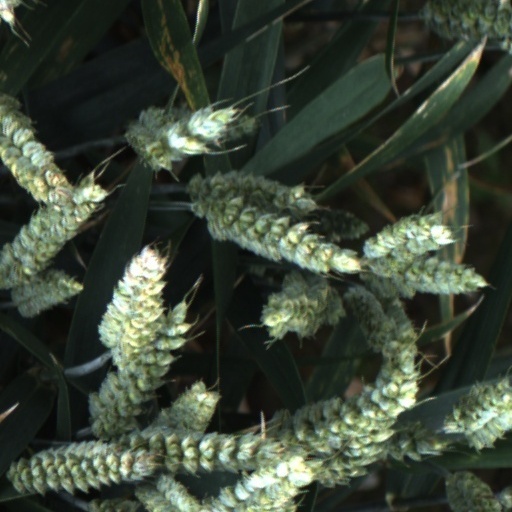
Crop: wheat